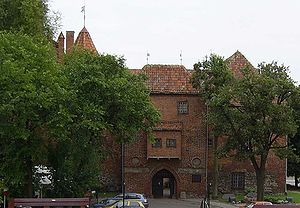
Kętrzyn
Slottet Rastenburg i Kętrzyn
Kętrzyn er en polsk by med cirka 30.000 indbyggere i voivodskabet Warmińsko-mazurskie.